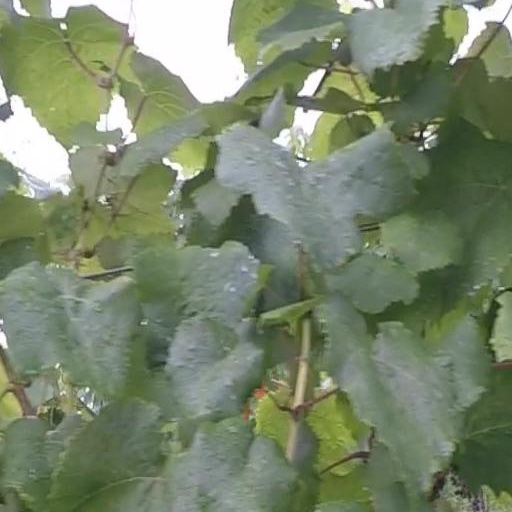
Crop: grape